York Beach, Maine

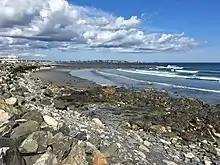
Long Sands Beach

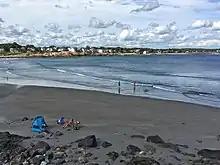
Short Sands Beach

Short Sands Beach: Located on the north side of Cape Neddick, Short Sands Beach is home of Cape Neddick Light, locally known as "Nubble Light." The much shorter of the two beaches, with a more densely developed downtown area with several historical and commercial properties. The area has many arcades, shops, restaurants, and nightlife.